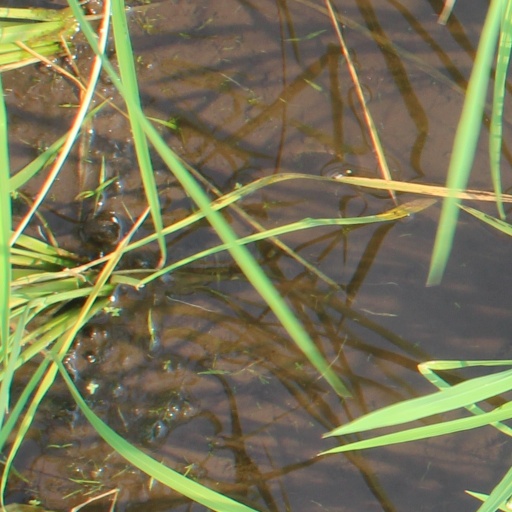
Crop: rice